Mothers Cry

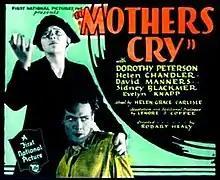
theatrical poster

Mothers Cry is a 1930 American pre-Code drama film released by First National Pictures, a subsidiary of Warner Bros., and directed by Hobart Henley. The movie stars Dorothy Peterson, Helen Chandler, David Manners, Evalyn Knapp and Sidney Blackmer. The film is based on the popular novel of the same name written by Helen Grace Carlisle.